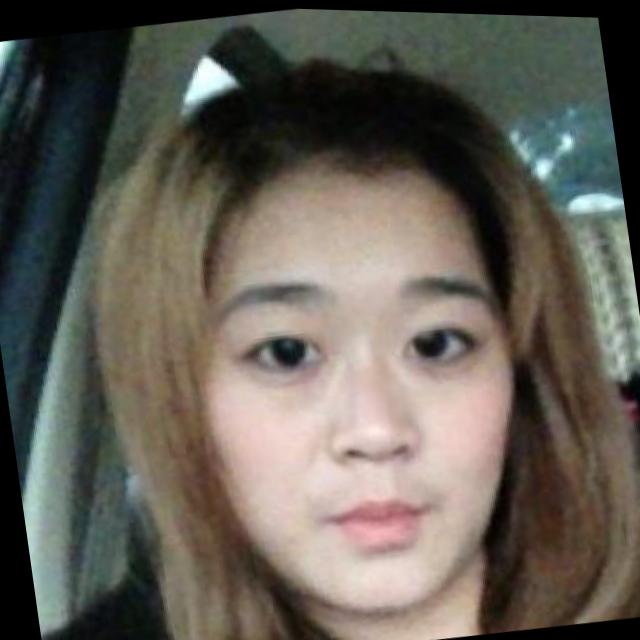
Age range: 21-44